John Percival (bishop)

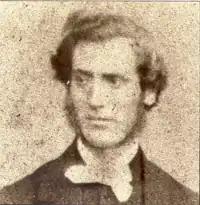
John Percival as Headmaster of Clifton College, 1863

Percival was ordained deacon in 1860 and was offered a position as a master at Rugby School by the headmaster, Frederick Temple. In 1862, Percival was appointed the first headmaster of Clifton College in Bristol, on Temple's recommendation. Percival made this new school into a leading public school and he was also involved with other educational work in the city, helping to found Clifton High School for Girls (established in 1877). and University College, Bristol (1876).